Monument to Ivan Dokunin

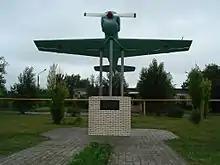
Location in Russia

Monument to Ivan Dokunin is a monument in Zverevo, Rostov oblast, Russia. It is dedicated to the Hero of the Soviet Union Ivan Dokunin, who has died in an air fight above Mius River in the Donbas during the Great Patriotic war.